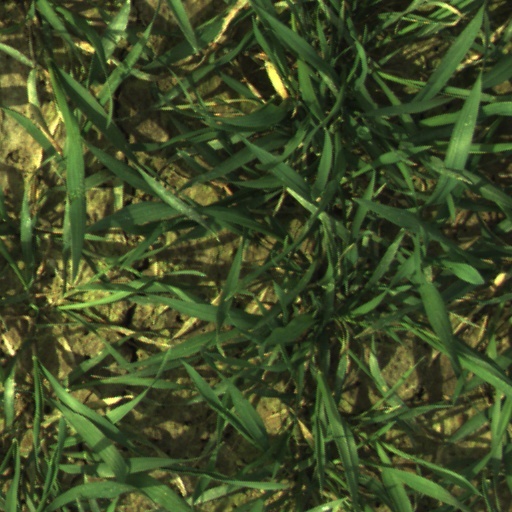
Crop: wheat